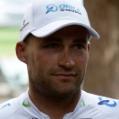
Age: 30